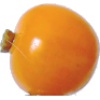
Label: physalis